Tagus Basin

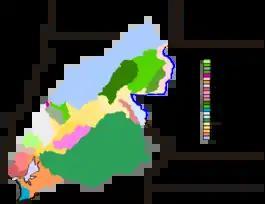
Sub-basins of the Tagus river in Portugal.

The surface area of the Portuguese part of the basin accounts for more than 28% of the continental part of Portugal, including entirely the districts of Santarém and Castelo Branco and a significant part of those of Lisbon, Leiria, Portalegre, Guarda, Évora and Setúbal. It includes all or part of 94 ""Concelhos"", with an area of more than 30,000 km, where about 3.5 million inhabitants live (more than one third of the country's population). It is made up of 16 hydrographic sub-basins corresponding to the main tributaries of the Tagus River, a small endorheic basin and the small basins that drain into the Paja Sea and the Atlantic Ocean, between the Costa da Caparica and Cabo Espichel.